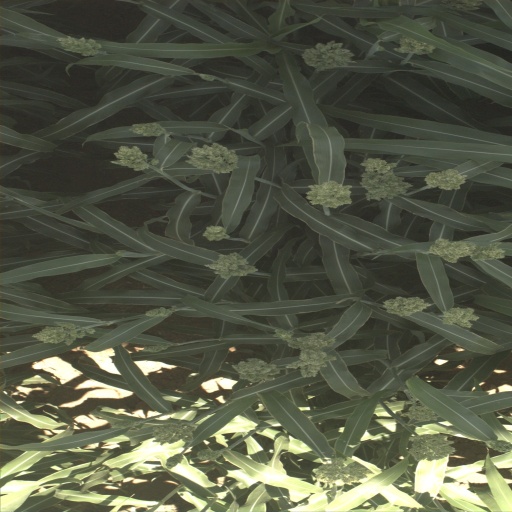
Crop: sorghum